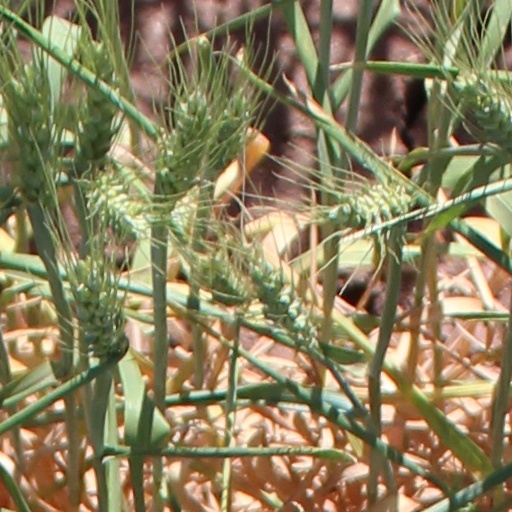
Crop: wheat